South Market Historic District

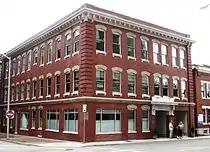
The Cherokee Building, constructed circa 1895

By the outbreak of the Civil War, most of Knoxville's commercial activity had shifted eastward to Gay Street and northward to Market Square and the railroad tracks. South Market was primarily a residential area during this period. An 1886 map of Knoxville shows a cluster of three two-story buildings along Church where the Cherokee and Ely now stand, and a plain one-story building where the Cate now stands. The most prominent building in the area was the sanctuary of the Methodist Episcopal Church, South, which stood on the lot currently occupied by the General Building (this congregation has since moved to the Church Street United Methodist Church on Henley).